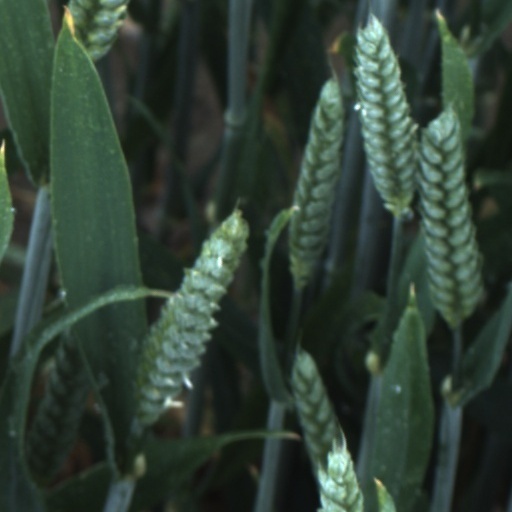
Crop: wheat